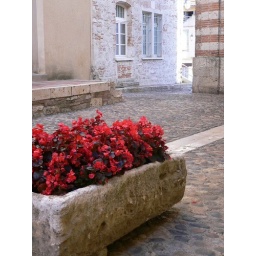
flowers in stone box